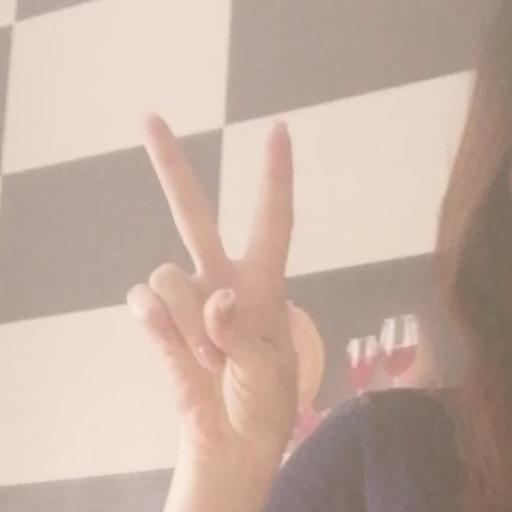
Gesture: peace